Humraaz

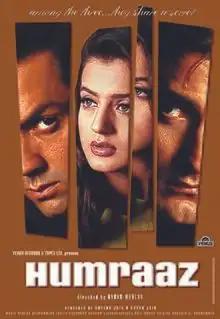
Theatrical release poster

Humraaz (transl. Confidant) is a 2002 Indian Hindi-language thriller film directed by the duo Abbas–Mustan. The film stars Bobby Deol, Akshaye Khanna, and Ameesha Patel⁣⁣ and marks the third collaboration between Deol and the director duo.